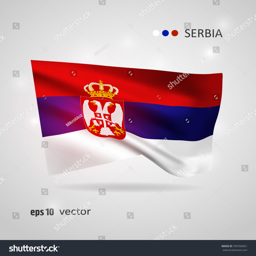
style glowing flag fluttering on the wind .